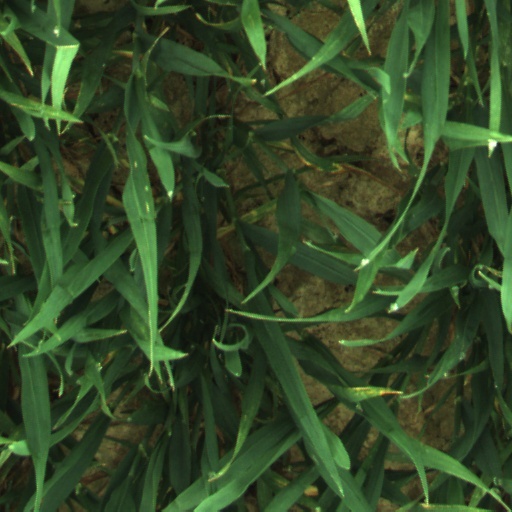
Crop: wheat